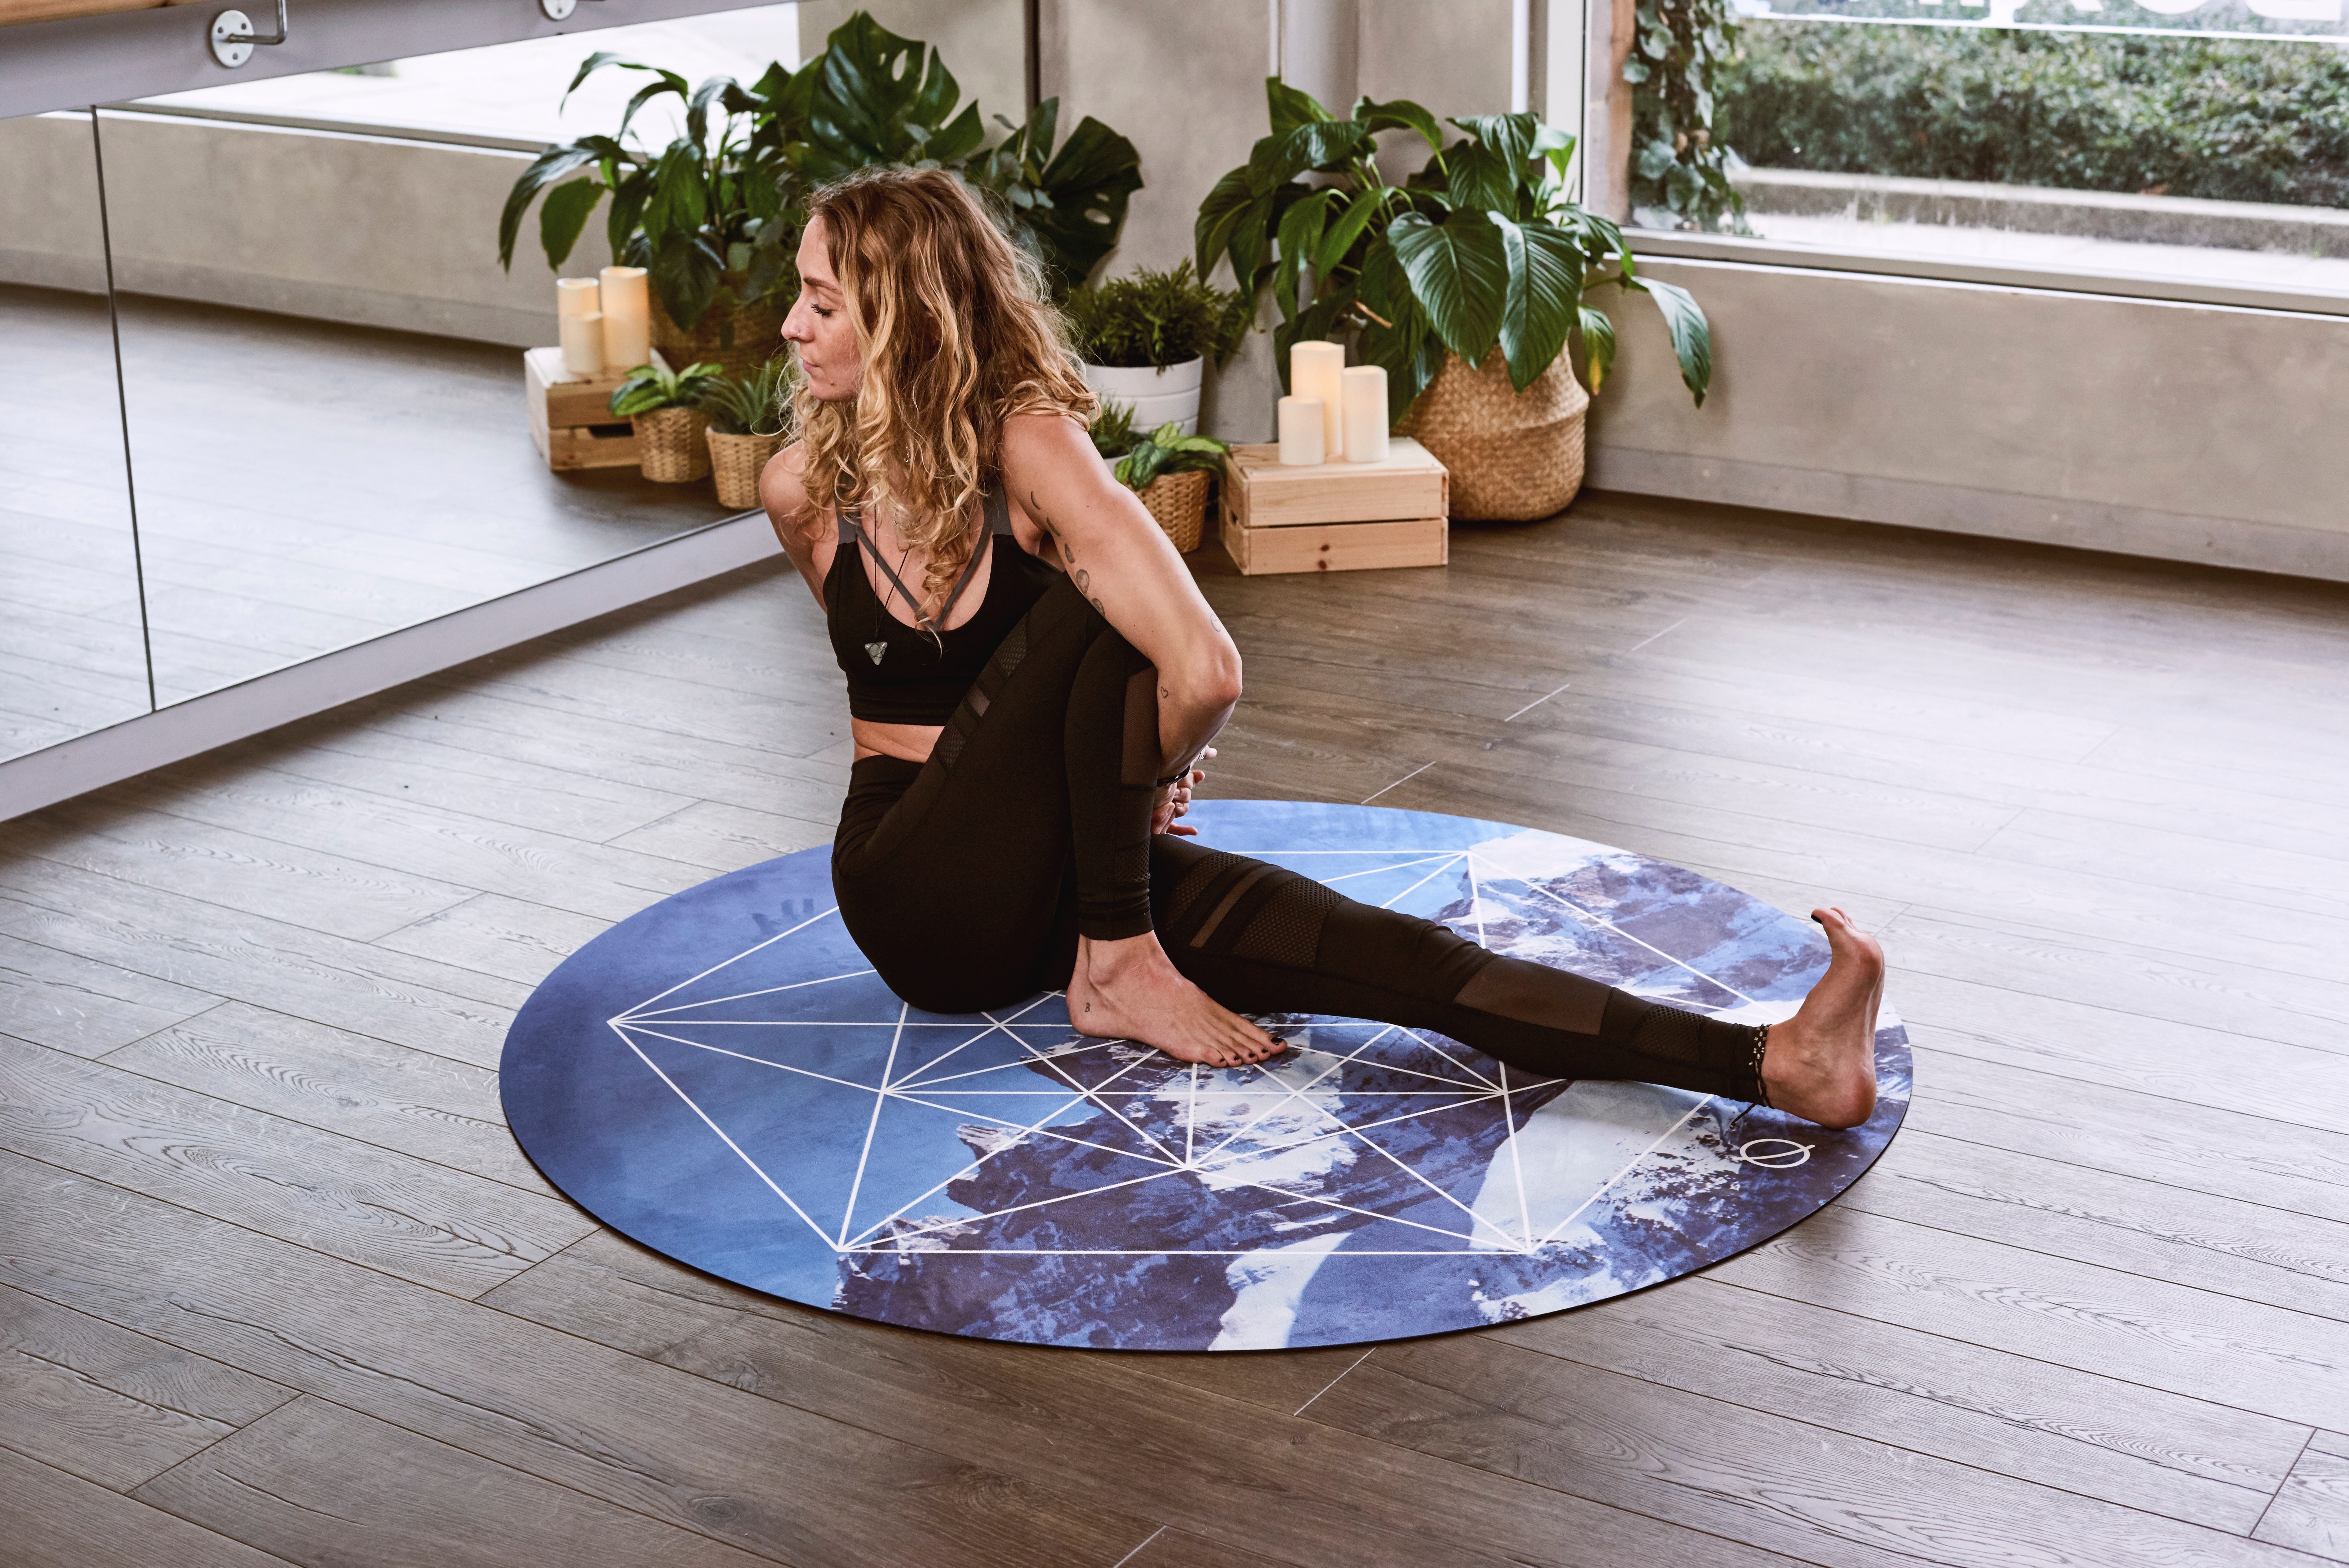
sitting, leg, flooring, floor, joint, physical fitness, tree, table, yoga, furniture, sportswear, thigh